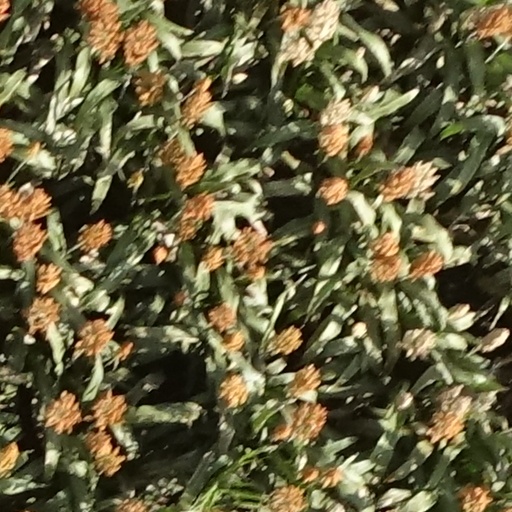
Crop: sorghum